Fukura Station

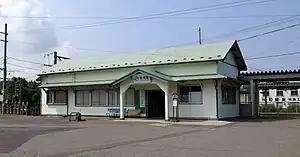
Fukura Station, July 2009

is a railway station in the town of Yuza, Yamagata, Japan, operated by East Japan Railway Company (JR East).